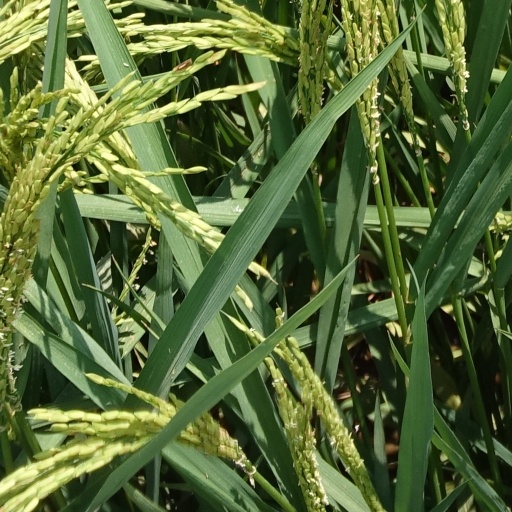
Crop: rice